Charles Wellford Leavitt

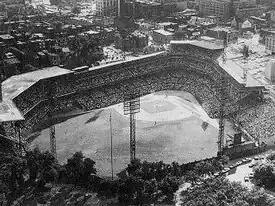
Forbes Field, Pittsburgh, Pennsylvania. One of two stadiums designed by Charles Wellford Leavitt, civil engineer, city planner and landscape architect.

Leavitt's design work on estates eventually led him to other far-flung commissions. After designing a home for Foxhall Kenne, for instance, Leavitt subsequently designed several race courses for Kenne, an equestrian and race track owner, including the Empire City Race Track, as well as the tracks at Saratoga, Sheepshead Bay, Belmont Park, Toronto, Montreal and Winnipeg.